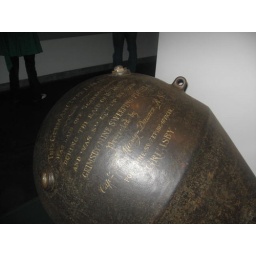
German floating mine of WW1, taken out of the water off Grimsby in the North Sea, northeastern coast of England.